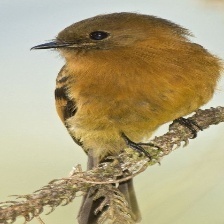
Species: CINNAMON FLYCATCHER
Scientific name: PYRRHOMYIAS CINNAMOMEUS